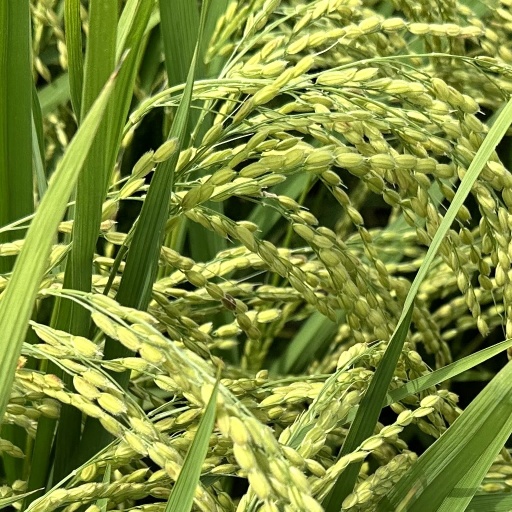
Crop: rice